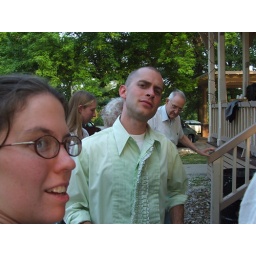
and snazzy in his lime green tuxedo shirt